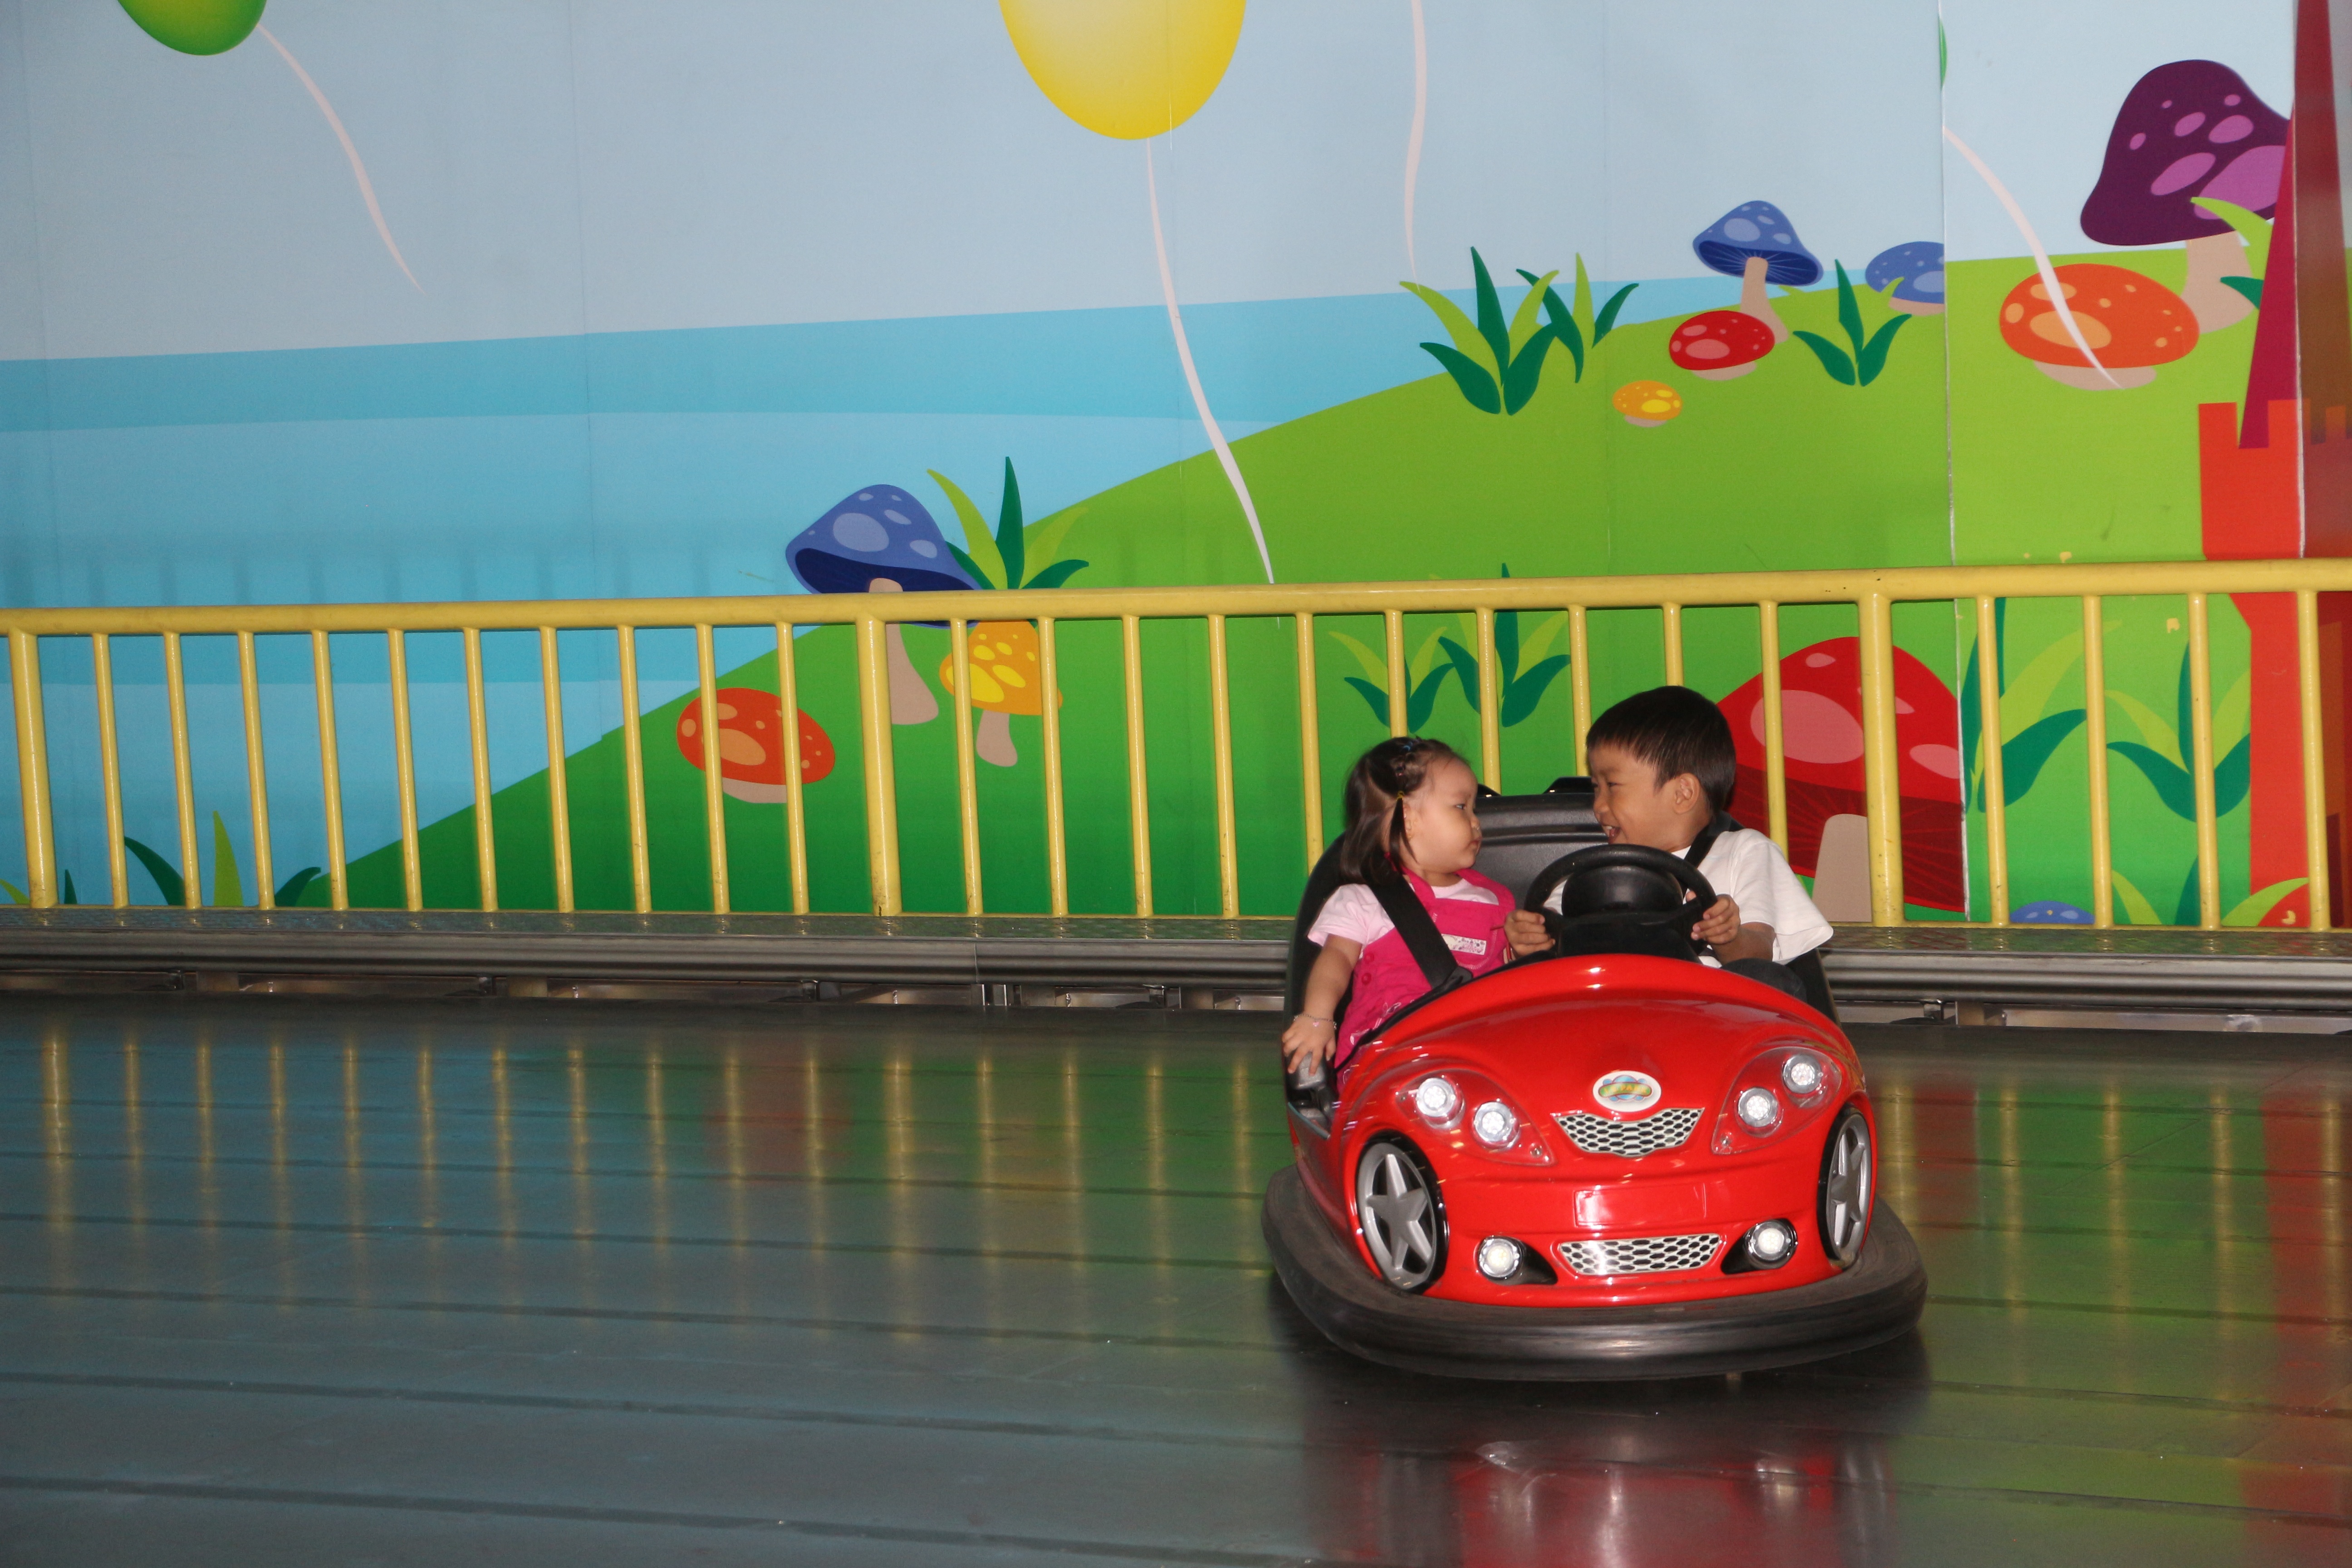
play, recreation, vehicle, amusement park, journey, park, freedom, leisure, courage, challenge, confident, high sky